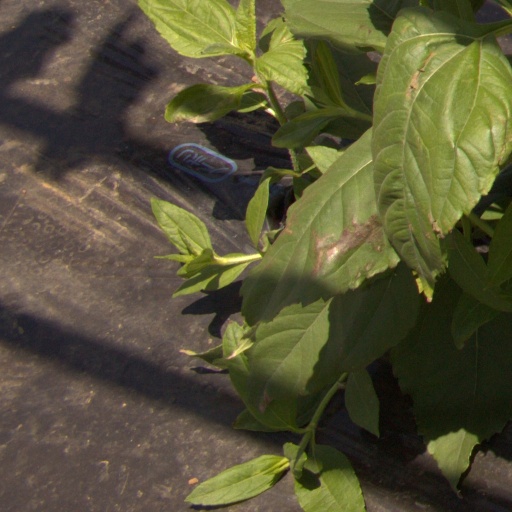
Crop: Jerusalem artichoke